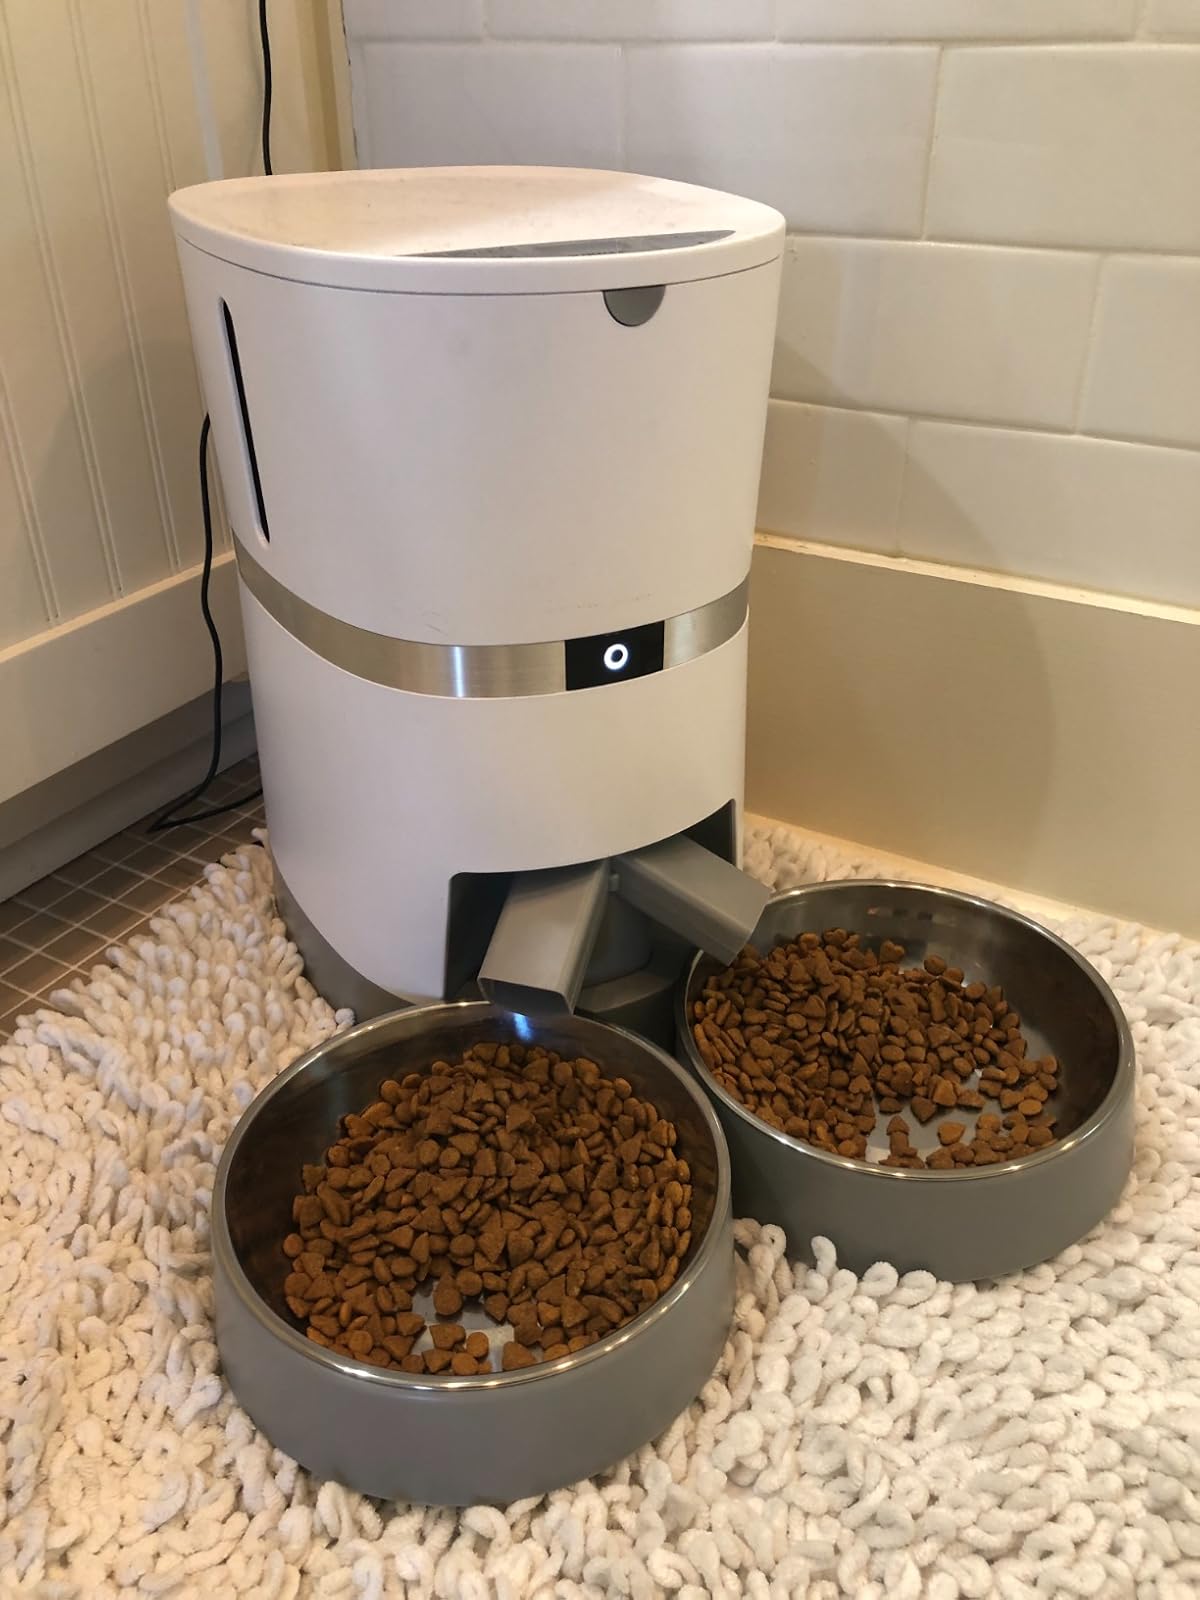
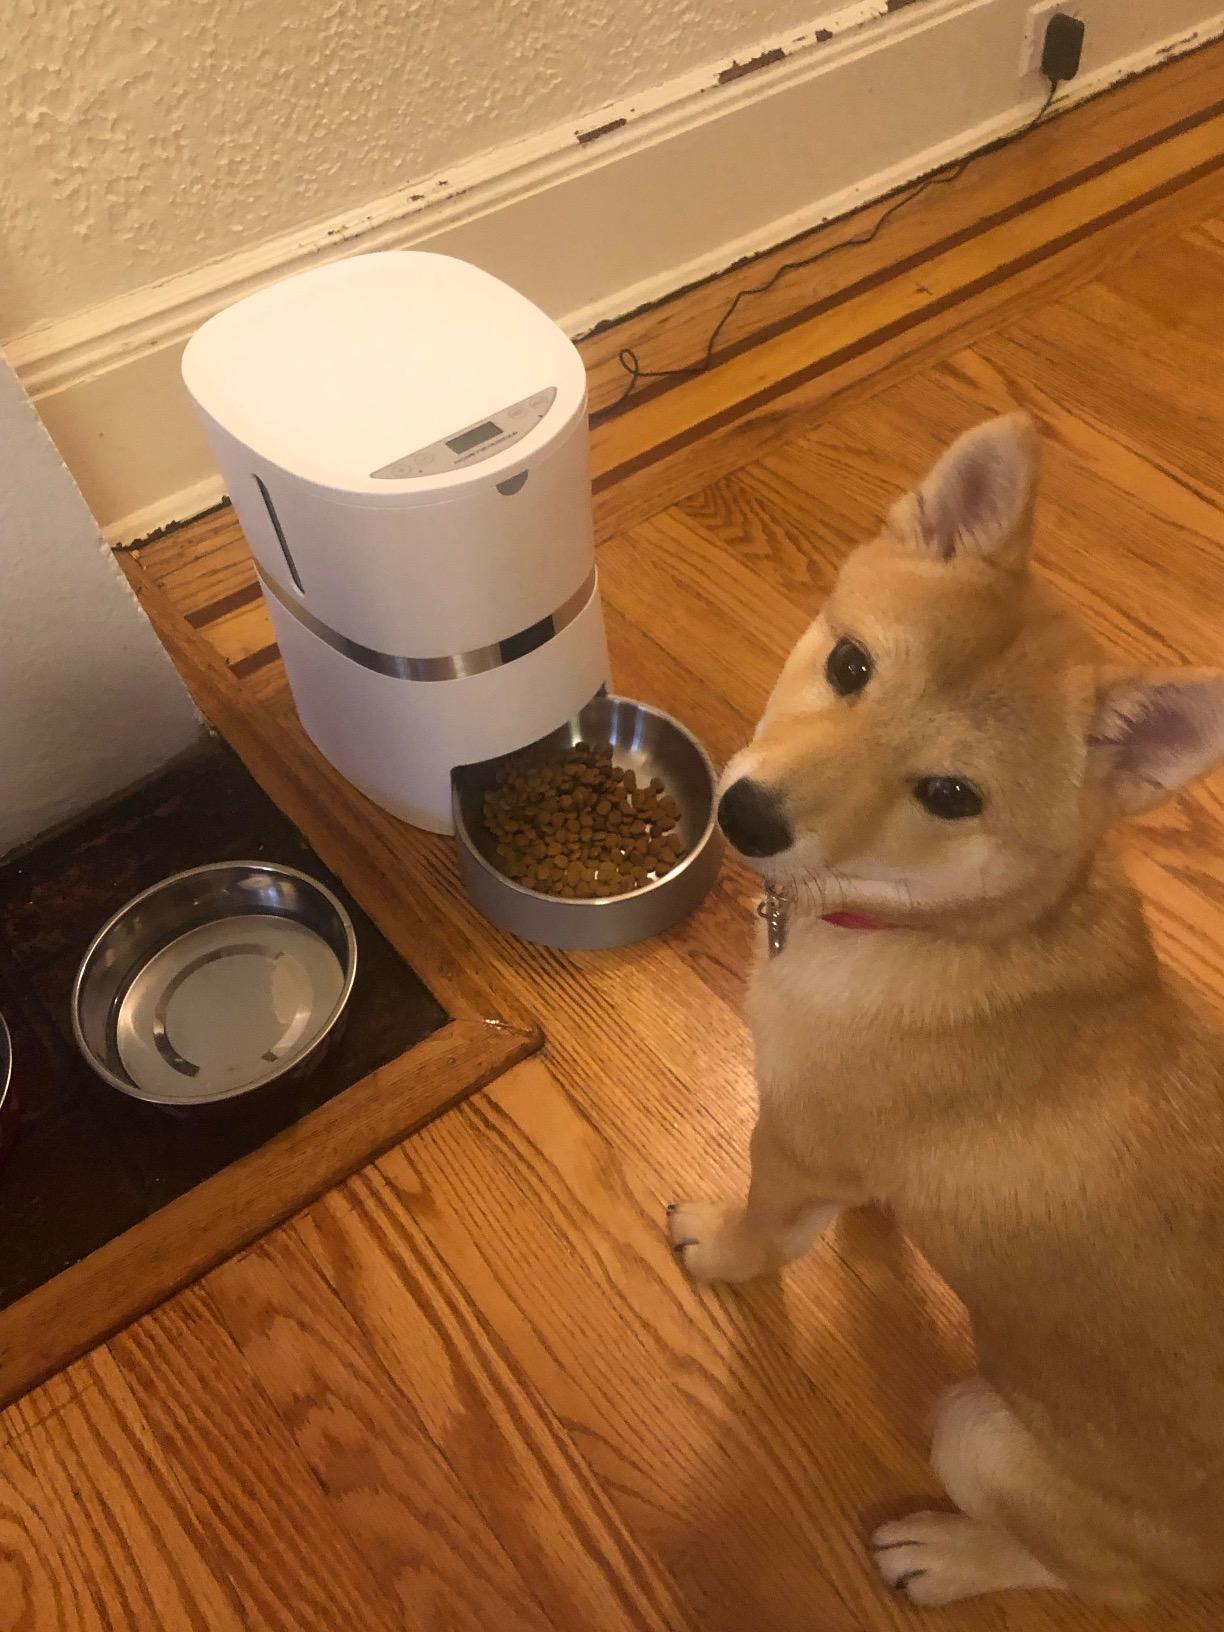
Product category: items_feeder
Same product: no